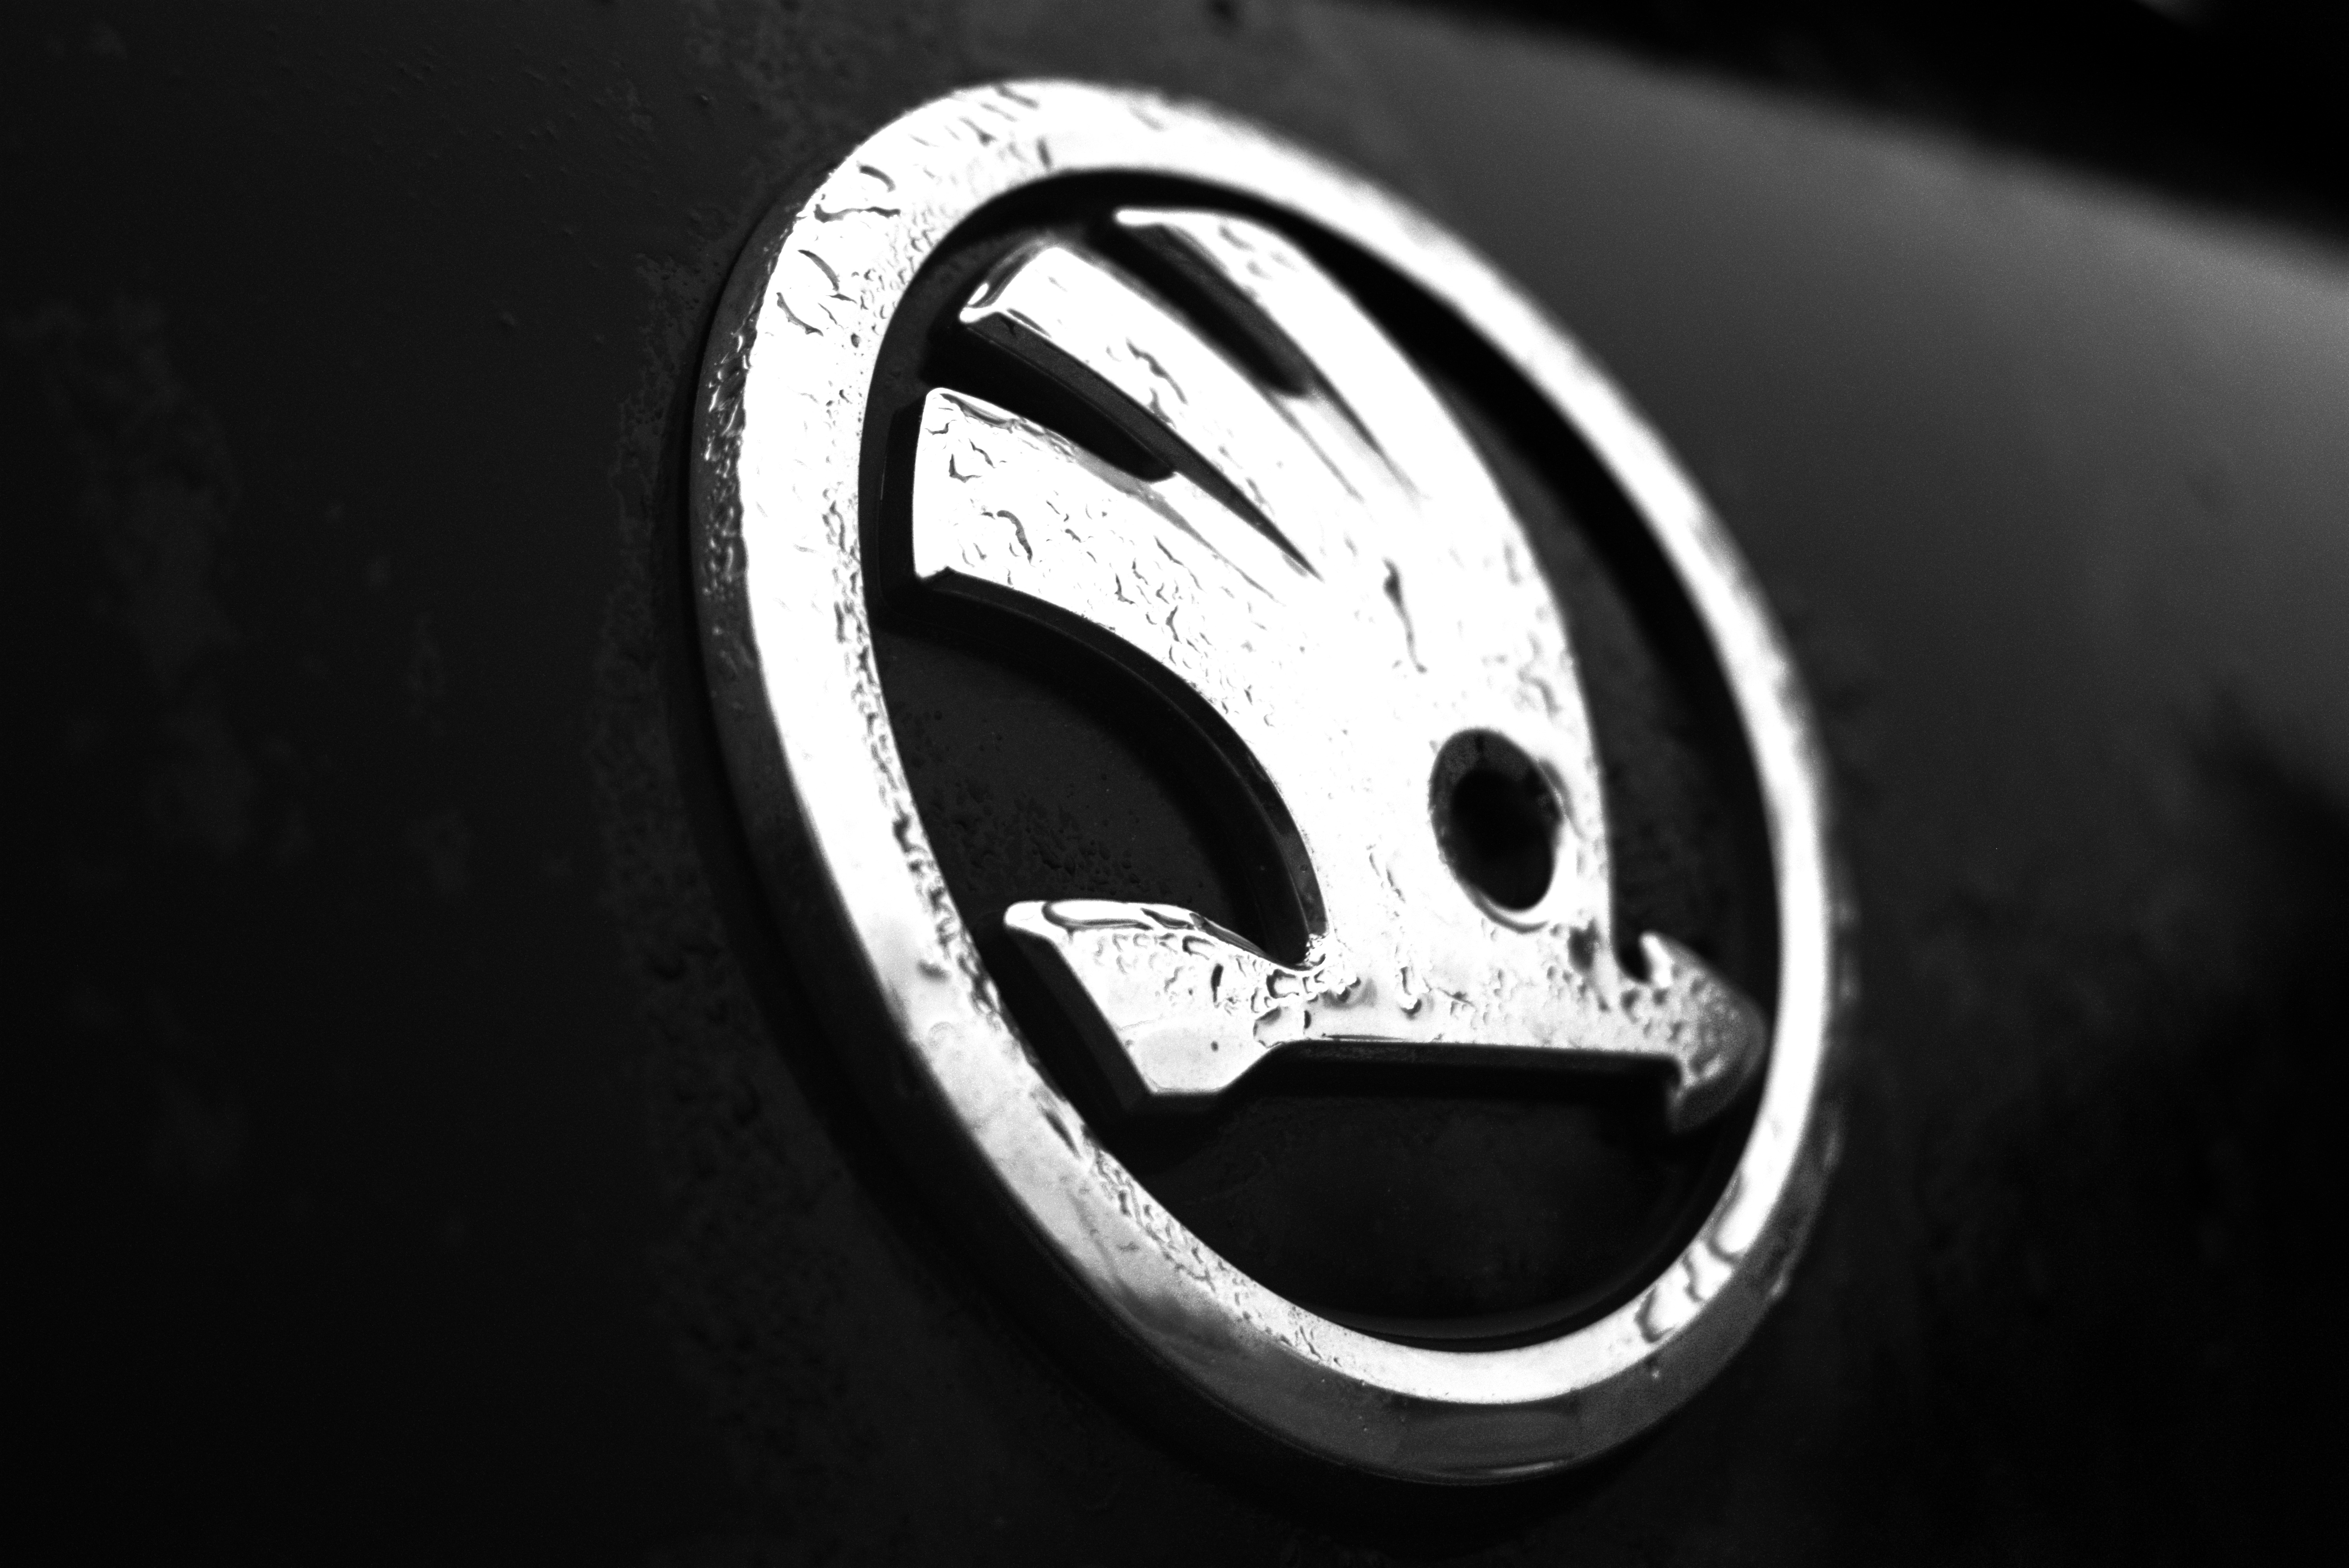
black and white, white, car, wheel, number, vehicle, symbol, spoke, auto, steering wheel, black, monochrome, tire, font, logo, rim, skoda, monochrome photography, automotive exterior, automotive design, automotive tire, skoda car